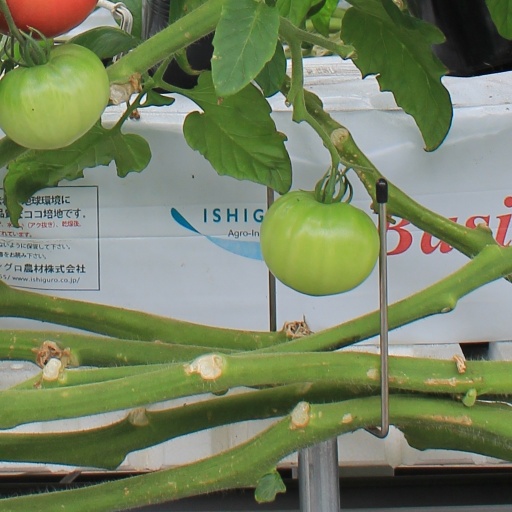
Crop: tomato